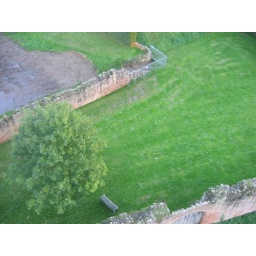
View over the castle wall into the inner sanctum, wher we were not allowed to fly